Naval Action Force

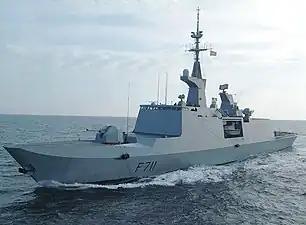

The destroyers and frigates are the backbone of the French surface fleet. The French Navy does not officially use the term "destroyer" but rather classifies these vessels as "first-rate frigates". Nevertheless, they are identified with the NATO "D" designation which ranks them in the destroyer class, instead of ranking them with an "F" designation as frigates. As of 2023, all French warships are having their hull numbers removed in order to reduce the ability to identify individual ships.